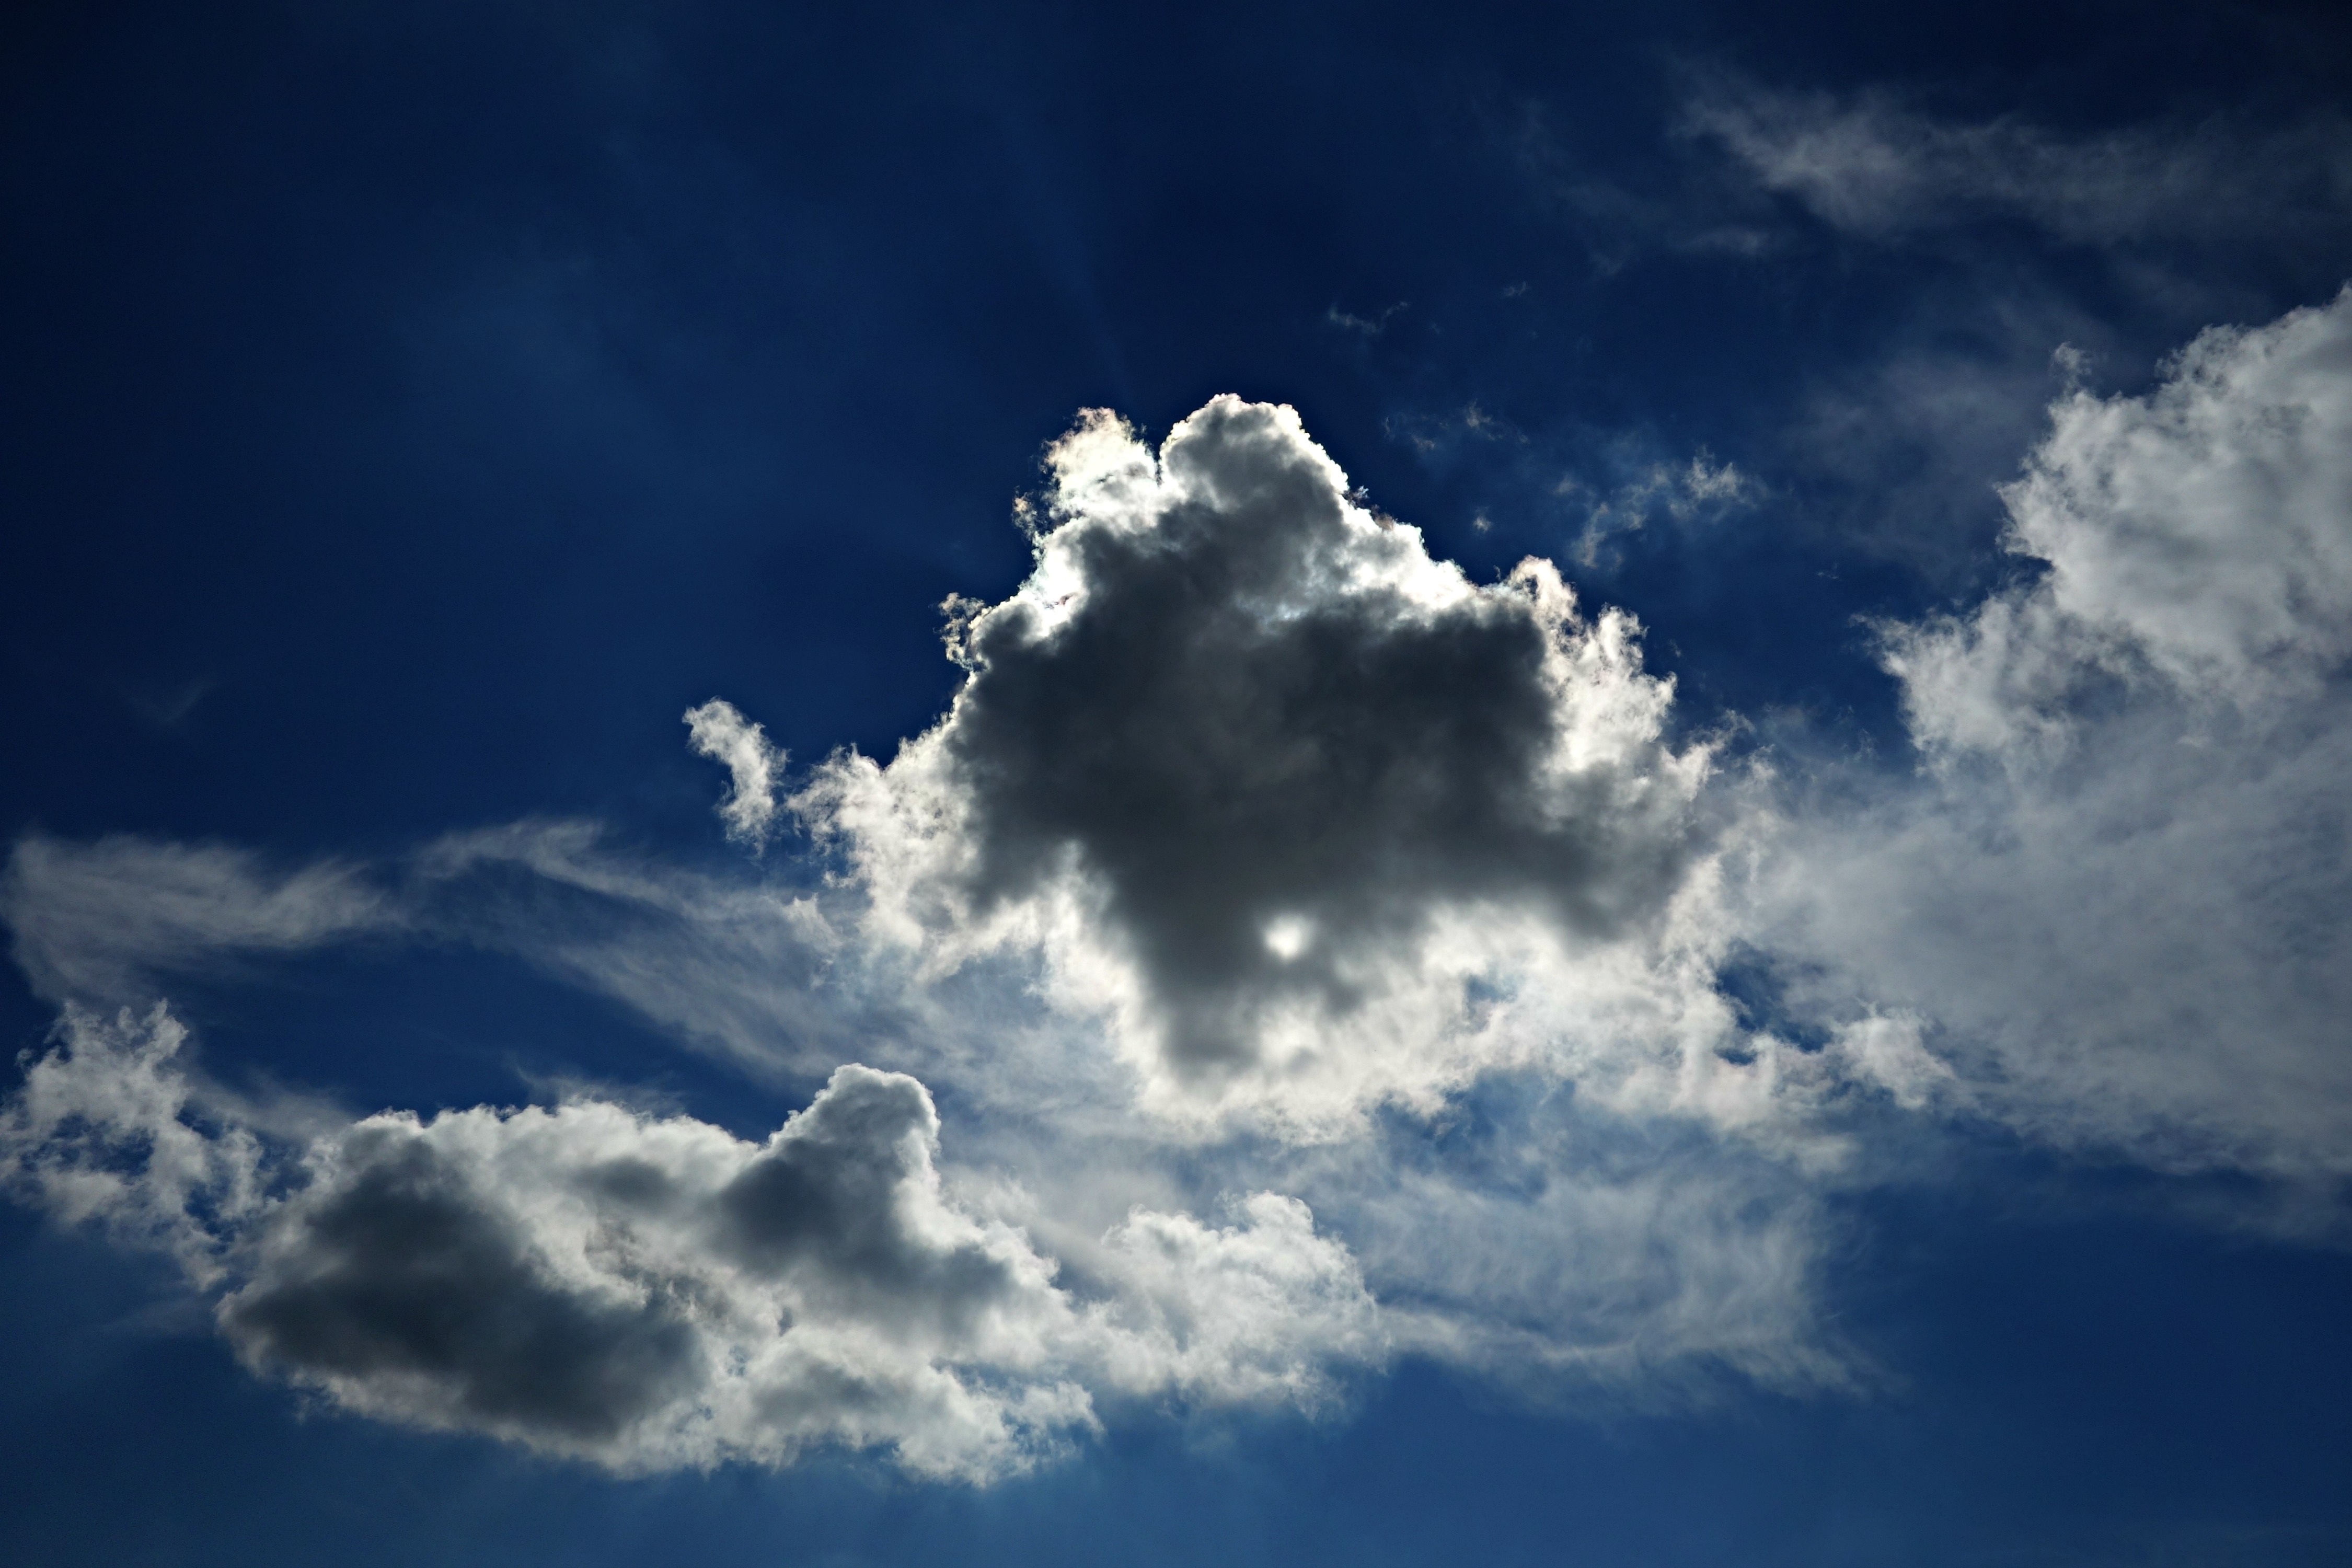
cloud, sky, sun, sunlight, atmosphere, summer, daytime, scenic, cumulus, darkness, blue, cloudscape, clouds, bright, heavens, blue sky clouds, meteorological phenomenon, atmosphere of earth